Tunis

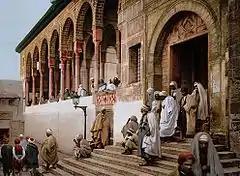
Muslims in Tunis attend the mosque in 1899.

Following the municipal elections of 6 May 2018, Ennahdha obtained 21 seats out of 60. Nidaa Tounes came second with 17 seats. On 3 July 2018, the head of the Ennahdha list Souad Abderrahim was elected by the council as the new mayor of the capital.